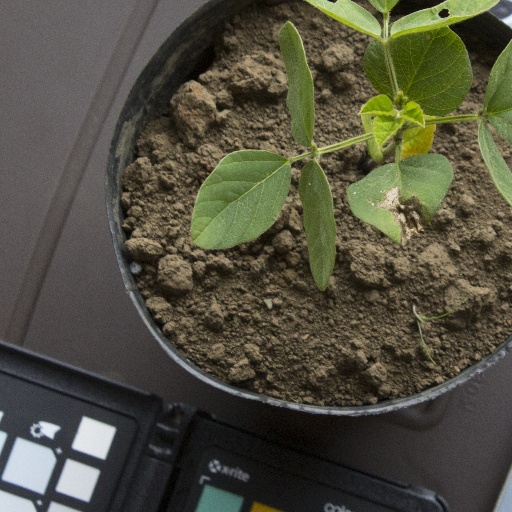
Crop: soybean